Heinkel HD 39

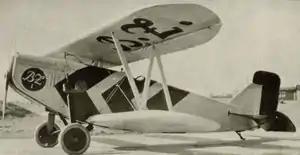

The Heinkel HD 39 was a special-purpose cargo aircraft developed in Germany in the 1920s to distribute the Berlin newspaper "B.Z.". It was a conventional single-bay biplane with staggered wings of equal span, and a fuselage that nearly filled the interplane gap. The pilot sat in an open cockpit, and the undercarriage was of fixed, tailskid type with divided main units. The sole example of the type was built after Ernst Heinkel found out, by chance, that "B.Z." required such an aircraft and had ordered two machines from Albatros. Heinkel convinced publisher Ullstein-Verlag to purchase a third aircraft from his firm.